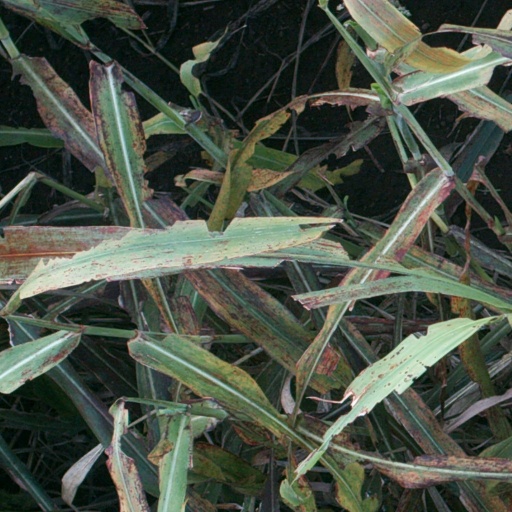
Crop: sorghum